Garapan, Saipan

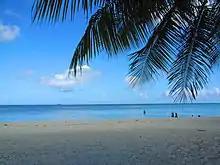
Micro Beach

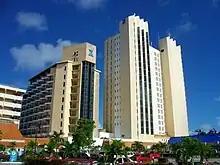
Grandvrio Resort

Commonwealth of the Northern Mariana Islands Public School System